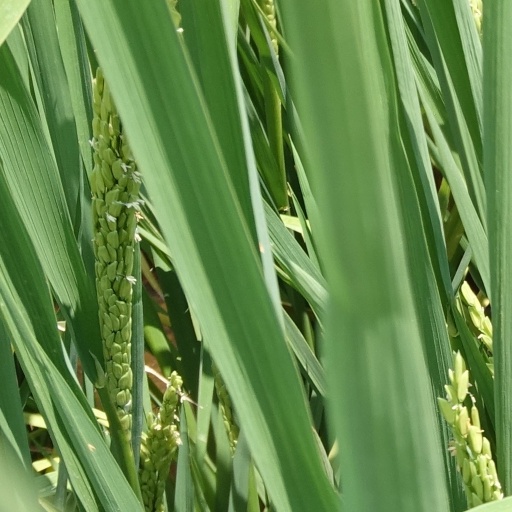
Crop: rice